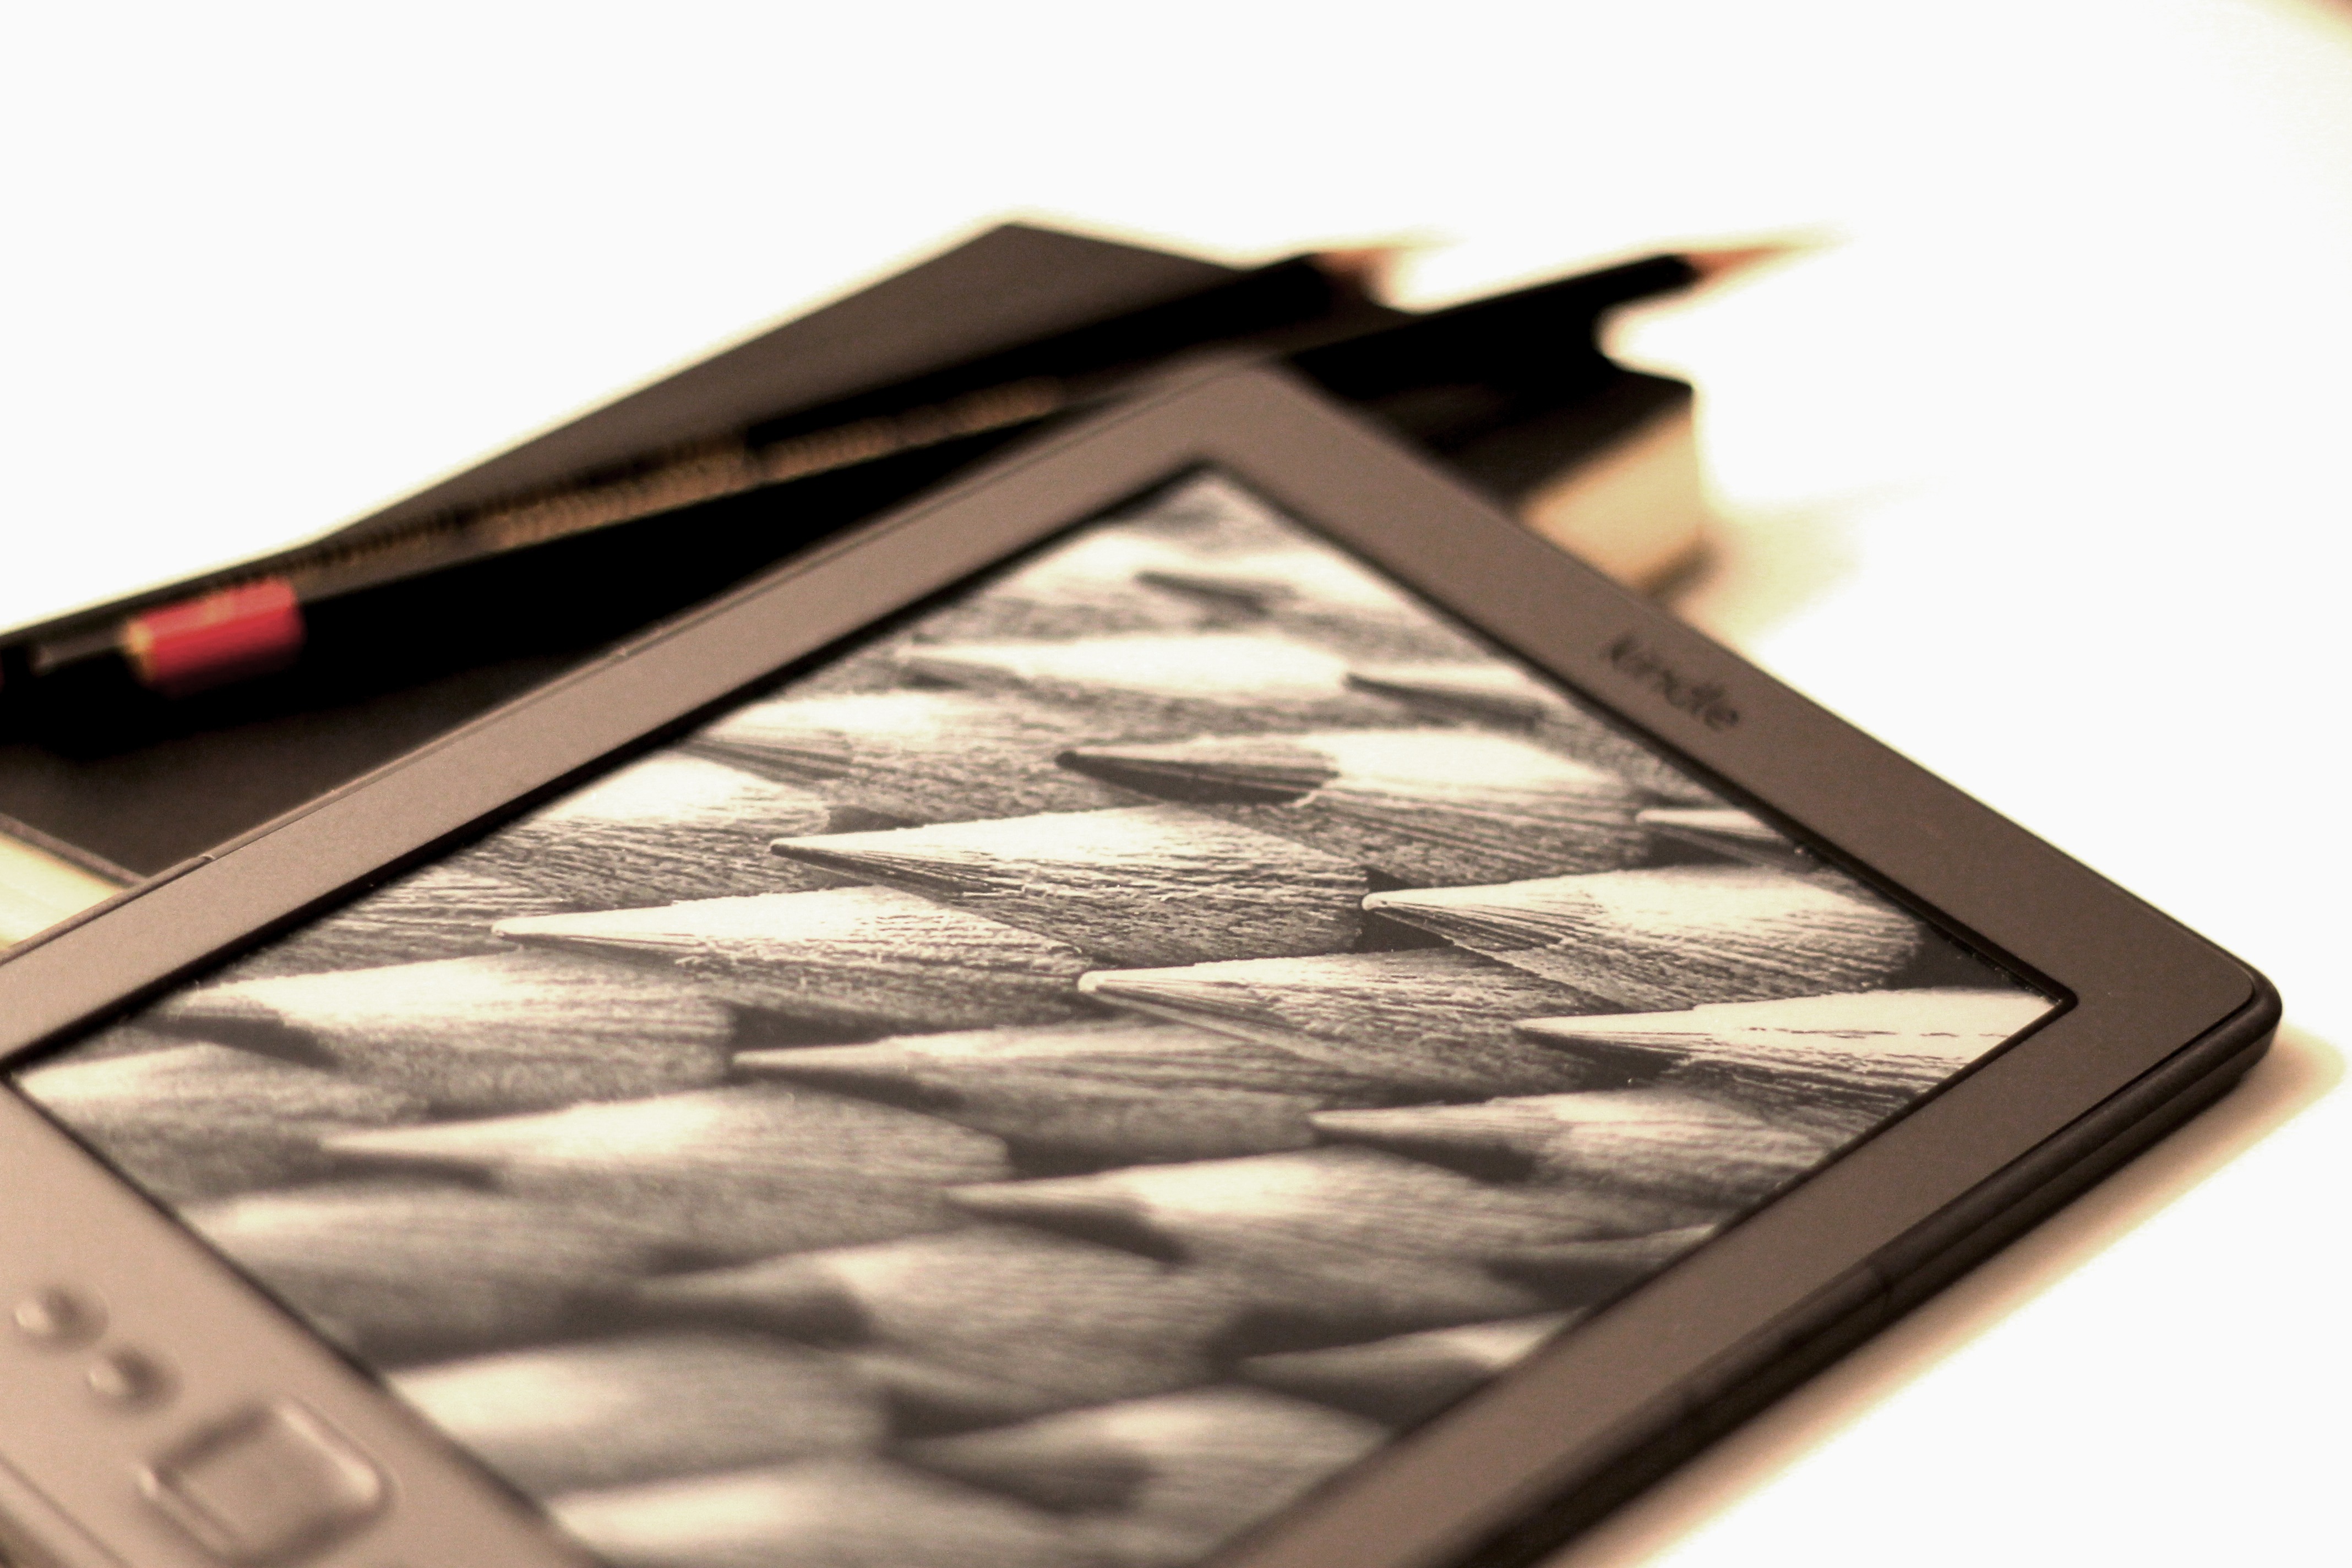
book, read, pencil, kindle, ebook, brown, brand, human body, eye, organ, eink